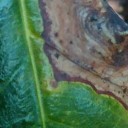
Label: Phoma